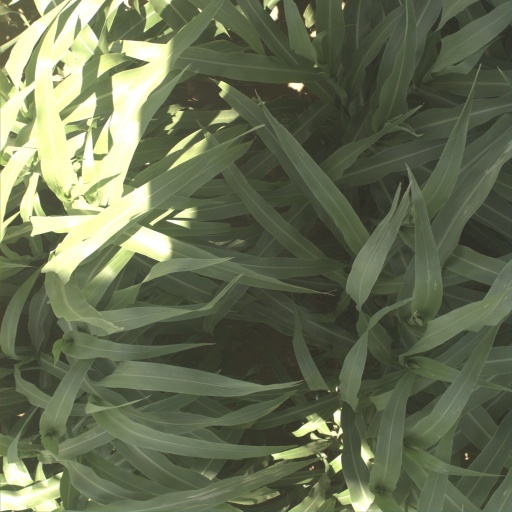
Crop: sorghum